Alexander Abramsky

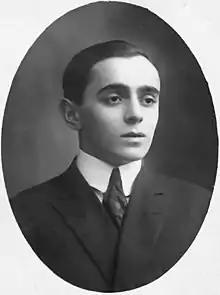
MA 2009-1 p097-104(Абрамский)

Alexander Abramsky (22 January 1898 in Lutsk – 29 August 1985 in Moscow) was a Soviet composer. He was known for his adaptation of folk music within his compositions.